House of Castries

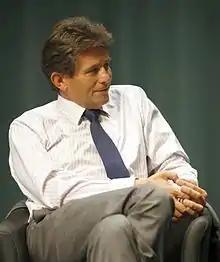
Henri de La Croix de Castries, 5th Comte de Castries

The House of la Croix de Castries is a French noble family from Languedoc. The city of Castries in the Caribbean island of Saint Lucia was named after one of its members.